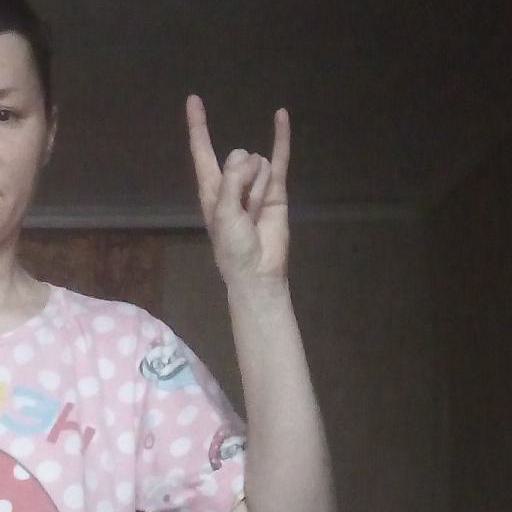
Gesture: rock